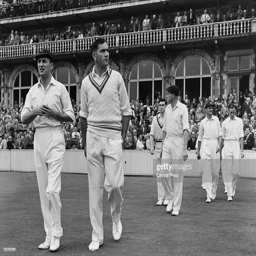
cricket players lead out the team for a test match against country .